Black Butler (film)

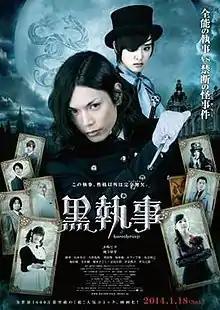

is a 2014 Japanese period-style action fantasy film directed by Kentarō Ōtani and Keiichi Satō. The film is based on the manga of the same name by Yana Toboso.